Apostasy in Islam

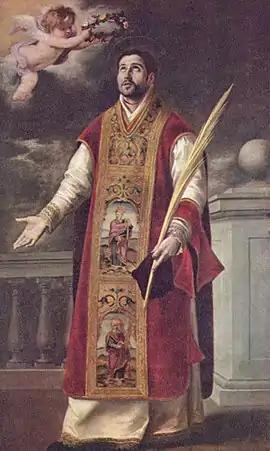
Roderick is venerated in Christianity as one of the Martyrs of Córdoba

The question of whether apostates should be killed, has been "a matter for contentious dispute throughout Islamic history".